Transportation in Omaha

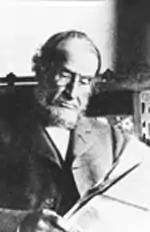
Horace William Shaler Cleveland, designer of Omaha's boulevard system.

In 1880 only a quarter-mile of Omaha's estimated of streets were paved. In 1883 Andrew Rosewater, brother of newspaper owner Edward Rosewater, became city engineer and began an ambitious project to modernize city streets. By 1886 the city had of paved streets, including asphaltum, Colorado sandstone, Sioux Falls granite and wooden blocks.